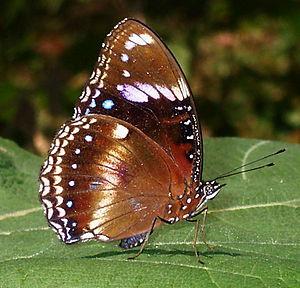
Hypolimnas bolina est une espèce de lépidoptères de la famille des Nymphalidae, de la sous-famille des Nymphalinae et du genre Hypolimnas.